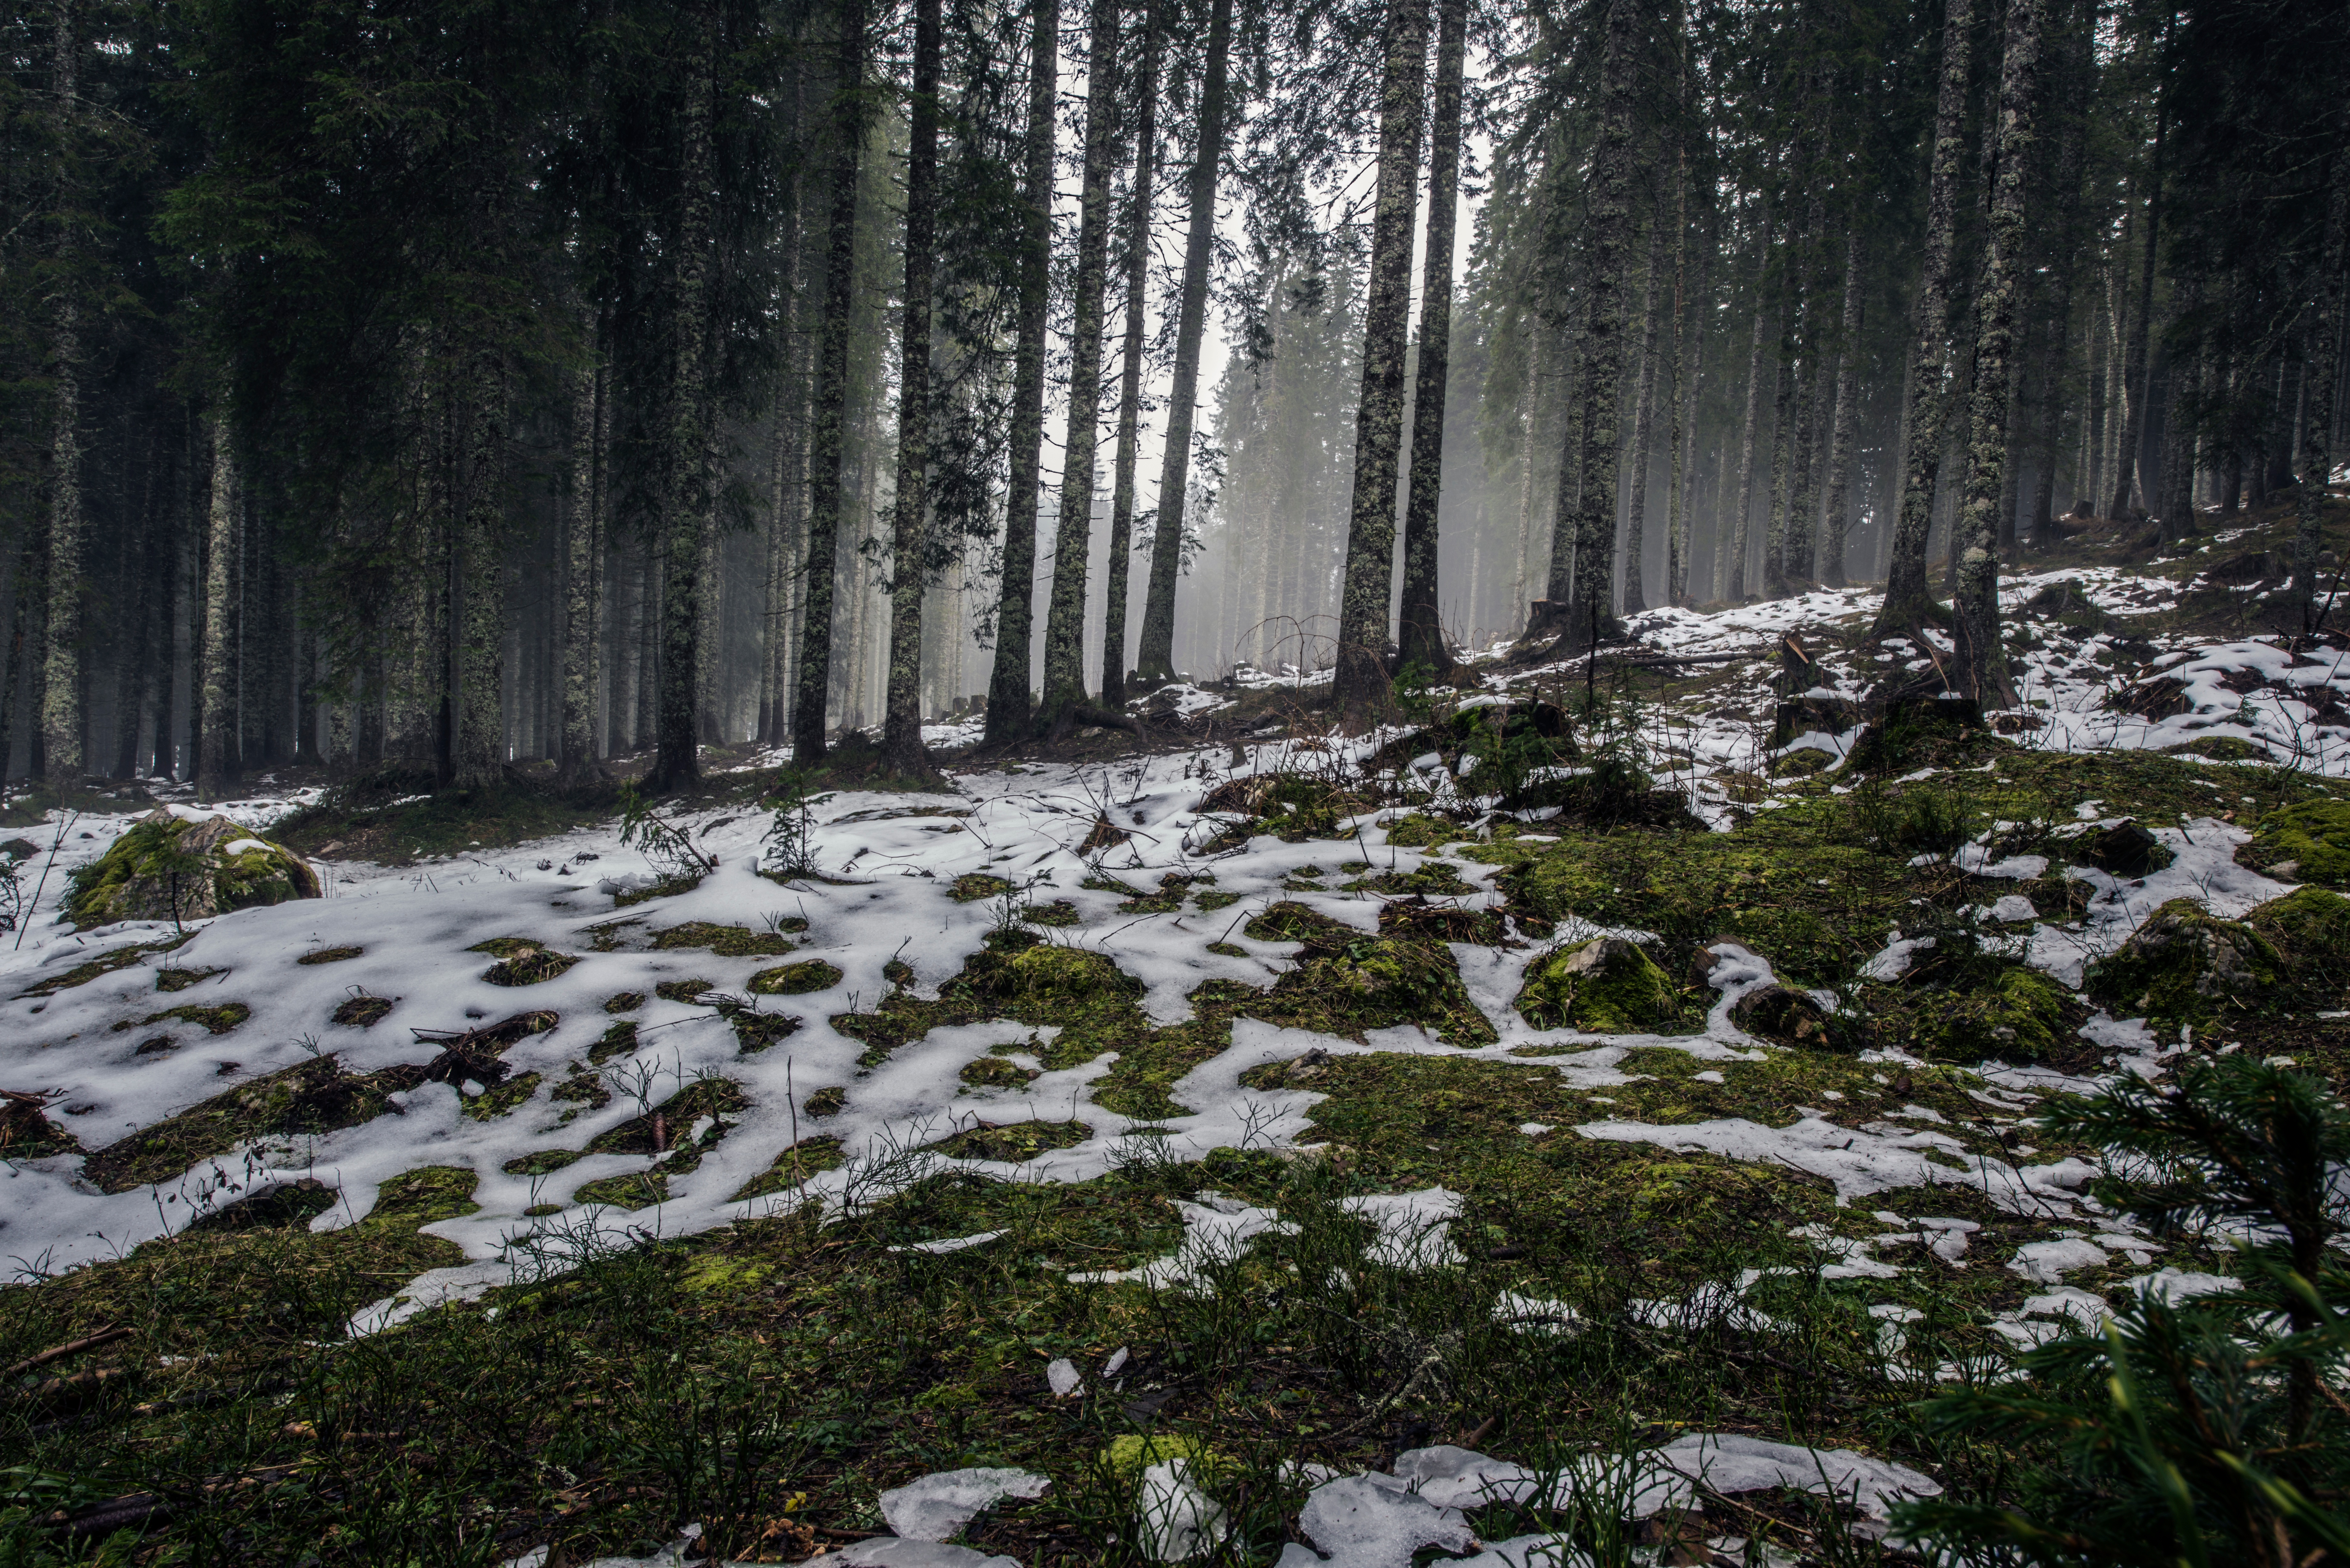
landscape, tree, nature, forest, wilderness, snow, winter, trail, stream, weather, season, ridge, woodland, habitat, melting, water feature, ecosystem, biome, natural environment, geographical feature, atmospheric phenomenon